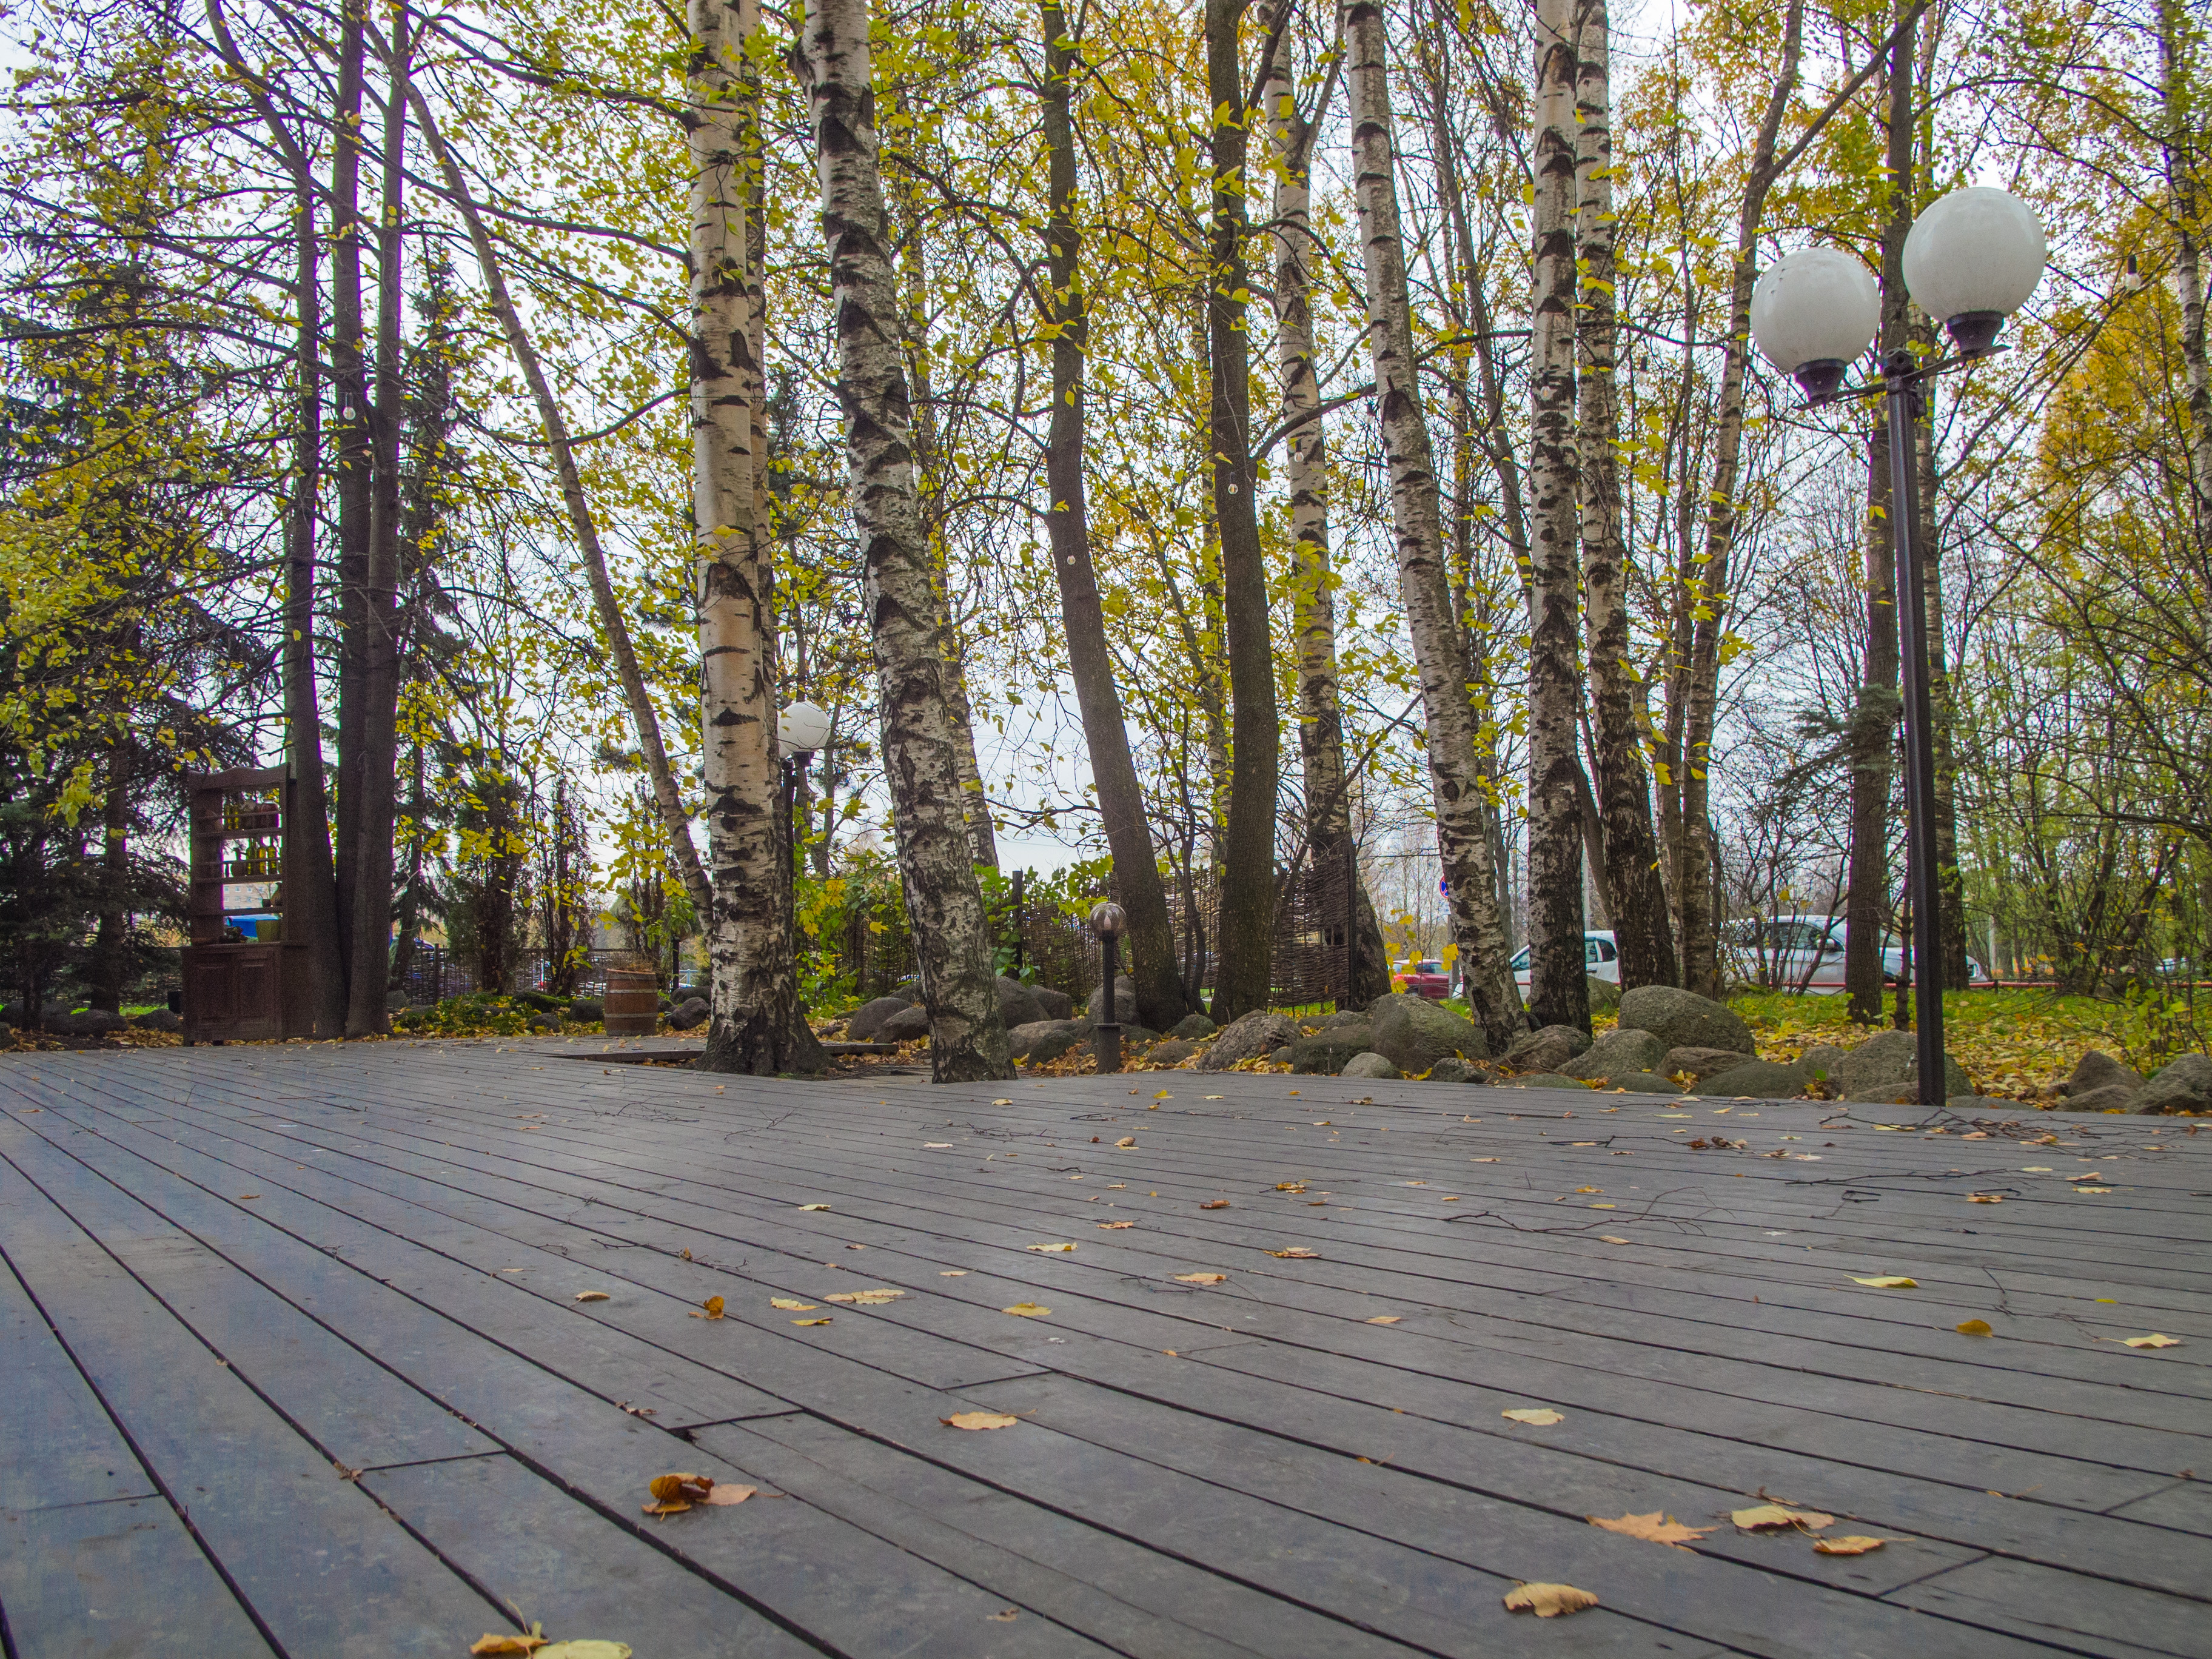
image, tree, nature, natural landscape, leaf, natural environment, autumn, boardwalk, wood, forest, nature reserve, yellow, biome, woody plant, walkway, deciduous, plant, woodland, grove, spring, sunlight, path, temperate broadleaf and mixed forest, road, road surface, trunk, landscape, trail, park, floor, state park, branch, house, table, birch, home, roof, flooring, nonbuilding structure, furniture, birch family, asphalt